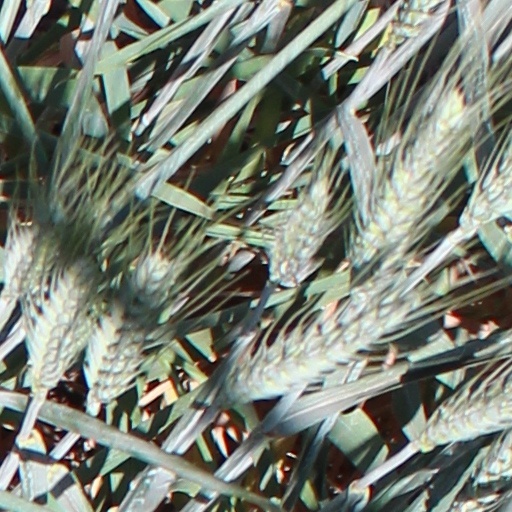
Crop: wheat